Jat Regiment

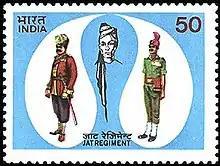
Commemorative stamp celebrating the Jat Regiment in uniforms of the regiment, past and present

The Jat regiment has 25 regular battalions, 4 Rastriya Rifles battalions and 2 territorial army battalions, as of August 2020.